Military history of the Mali Empire

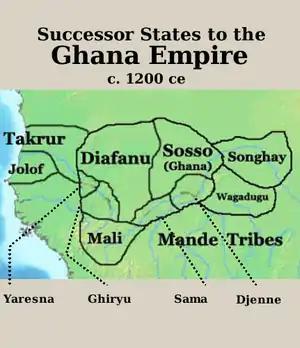
Mali and surrounding states circa 1225.

The first major test of the Mandinka war machine was the war against Soumaoro Kante and his Sosso kingdom. Mari Djata utilized the infantry resources of his allies within and outside of Manden proper to best the Sosso in several confrontations, culminating in the Battle of Krina circa 1235. Oral historians recount the use of poison bowmen from the south in Do (along what is now the Sankarani River), fire archers from Wagadou to the north, and heavy cavalry from the northern state of Mema. These elements were then complemented by Mandinka "smiths", clans which specialized in the production and use of iron weapons such as spears and swords. After Djata's victory at Kirina, the Mandekalu forces quickly moved on to take the rest of the Sosso areas left leaderless upon Soumaoro's disappearance. If the chronicles of the djeli are to be taken seriously (and many modern historians do), this involved a series of sieges against fortified towns throughout the northern half of Manden proper.